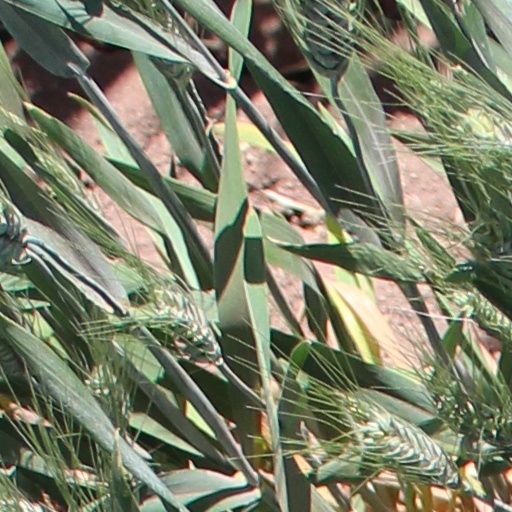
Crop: wheat